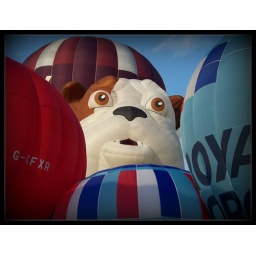
this would look better in a frame on the wall than on a computer screen!